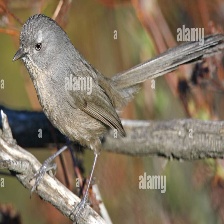
Species: WRENTIT
Scientific name: CHAMAEA FASCIATA